Merensky Reef

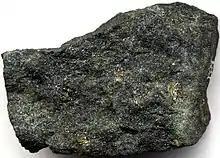
Sulfidic chromitite from Merensky Reef (sample size: 45 mm)

The Merensky Reef has a high concentration of chromitites. However, the chromitites differ from one another in their levels of iridium, ruthenium, rhodium and platinum present. There is reported trace element enrichment shown by arsenic, cadmium, tin and tellurium. The Merensky Reef is similar to the Platreef because of the presence of primitive mantle, layered intrusions and levels of nickel and copper. The Merensky-type reef has been separated into two categories, the orthomagmatic and the hydromagmatic. The orthomagmatic group is composed of platinum group element mineralization. The hydromagmatic group is composed of platinum group element mineralization to volatile-rich fluids separating from a solid cumulate pile.